Jodi Martin

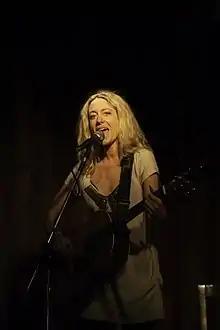
Martin in 2013

Jodi Miranda Martin is an Australian singer-songwriter. Her professional music career began in mid-1996 while she was still a student, when she was the opening act for Arlo Guthrie's first Australian tour. "Brisbane Times" called her "one of Australia's most up and coming singer songwriters." She has been influenced by Joni Mitchell and compared to Tracy Chapman and Suzanne Vega.